Sanjay Gandhi

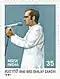
Gandhi on a 1981 stamp of India

Sanjay Gandhi (14 December 1946 – 23 June 1980) was an Indian politician. He was a member of the Lok Sabha and was the younger son of Indira Gandhi and Feroze Gandhi.